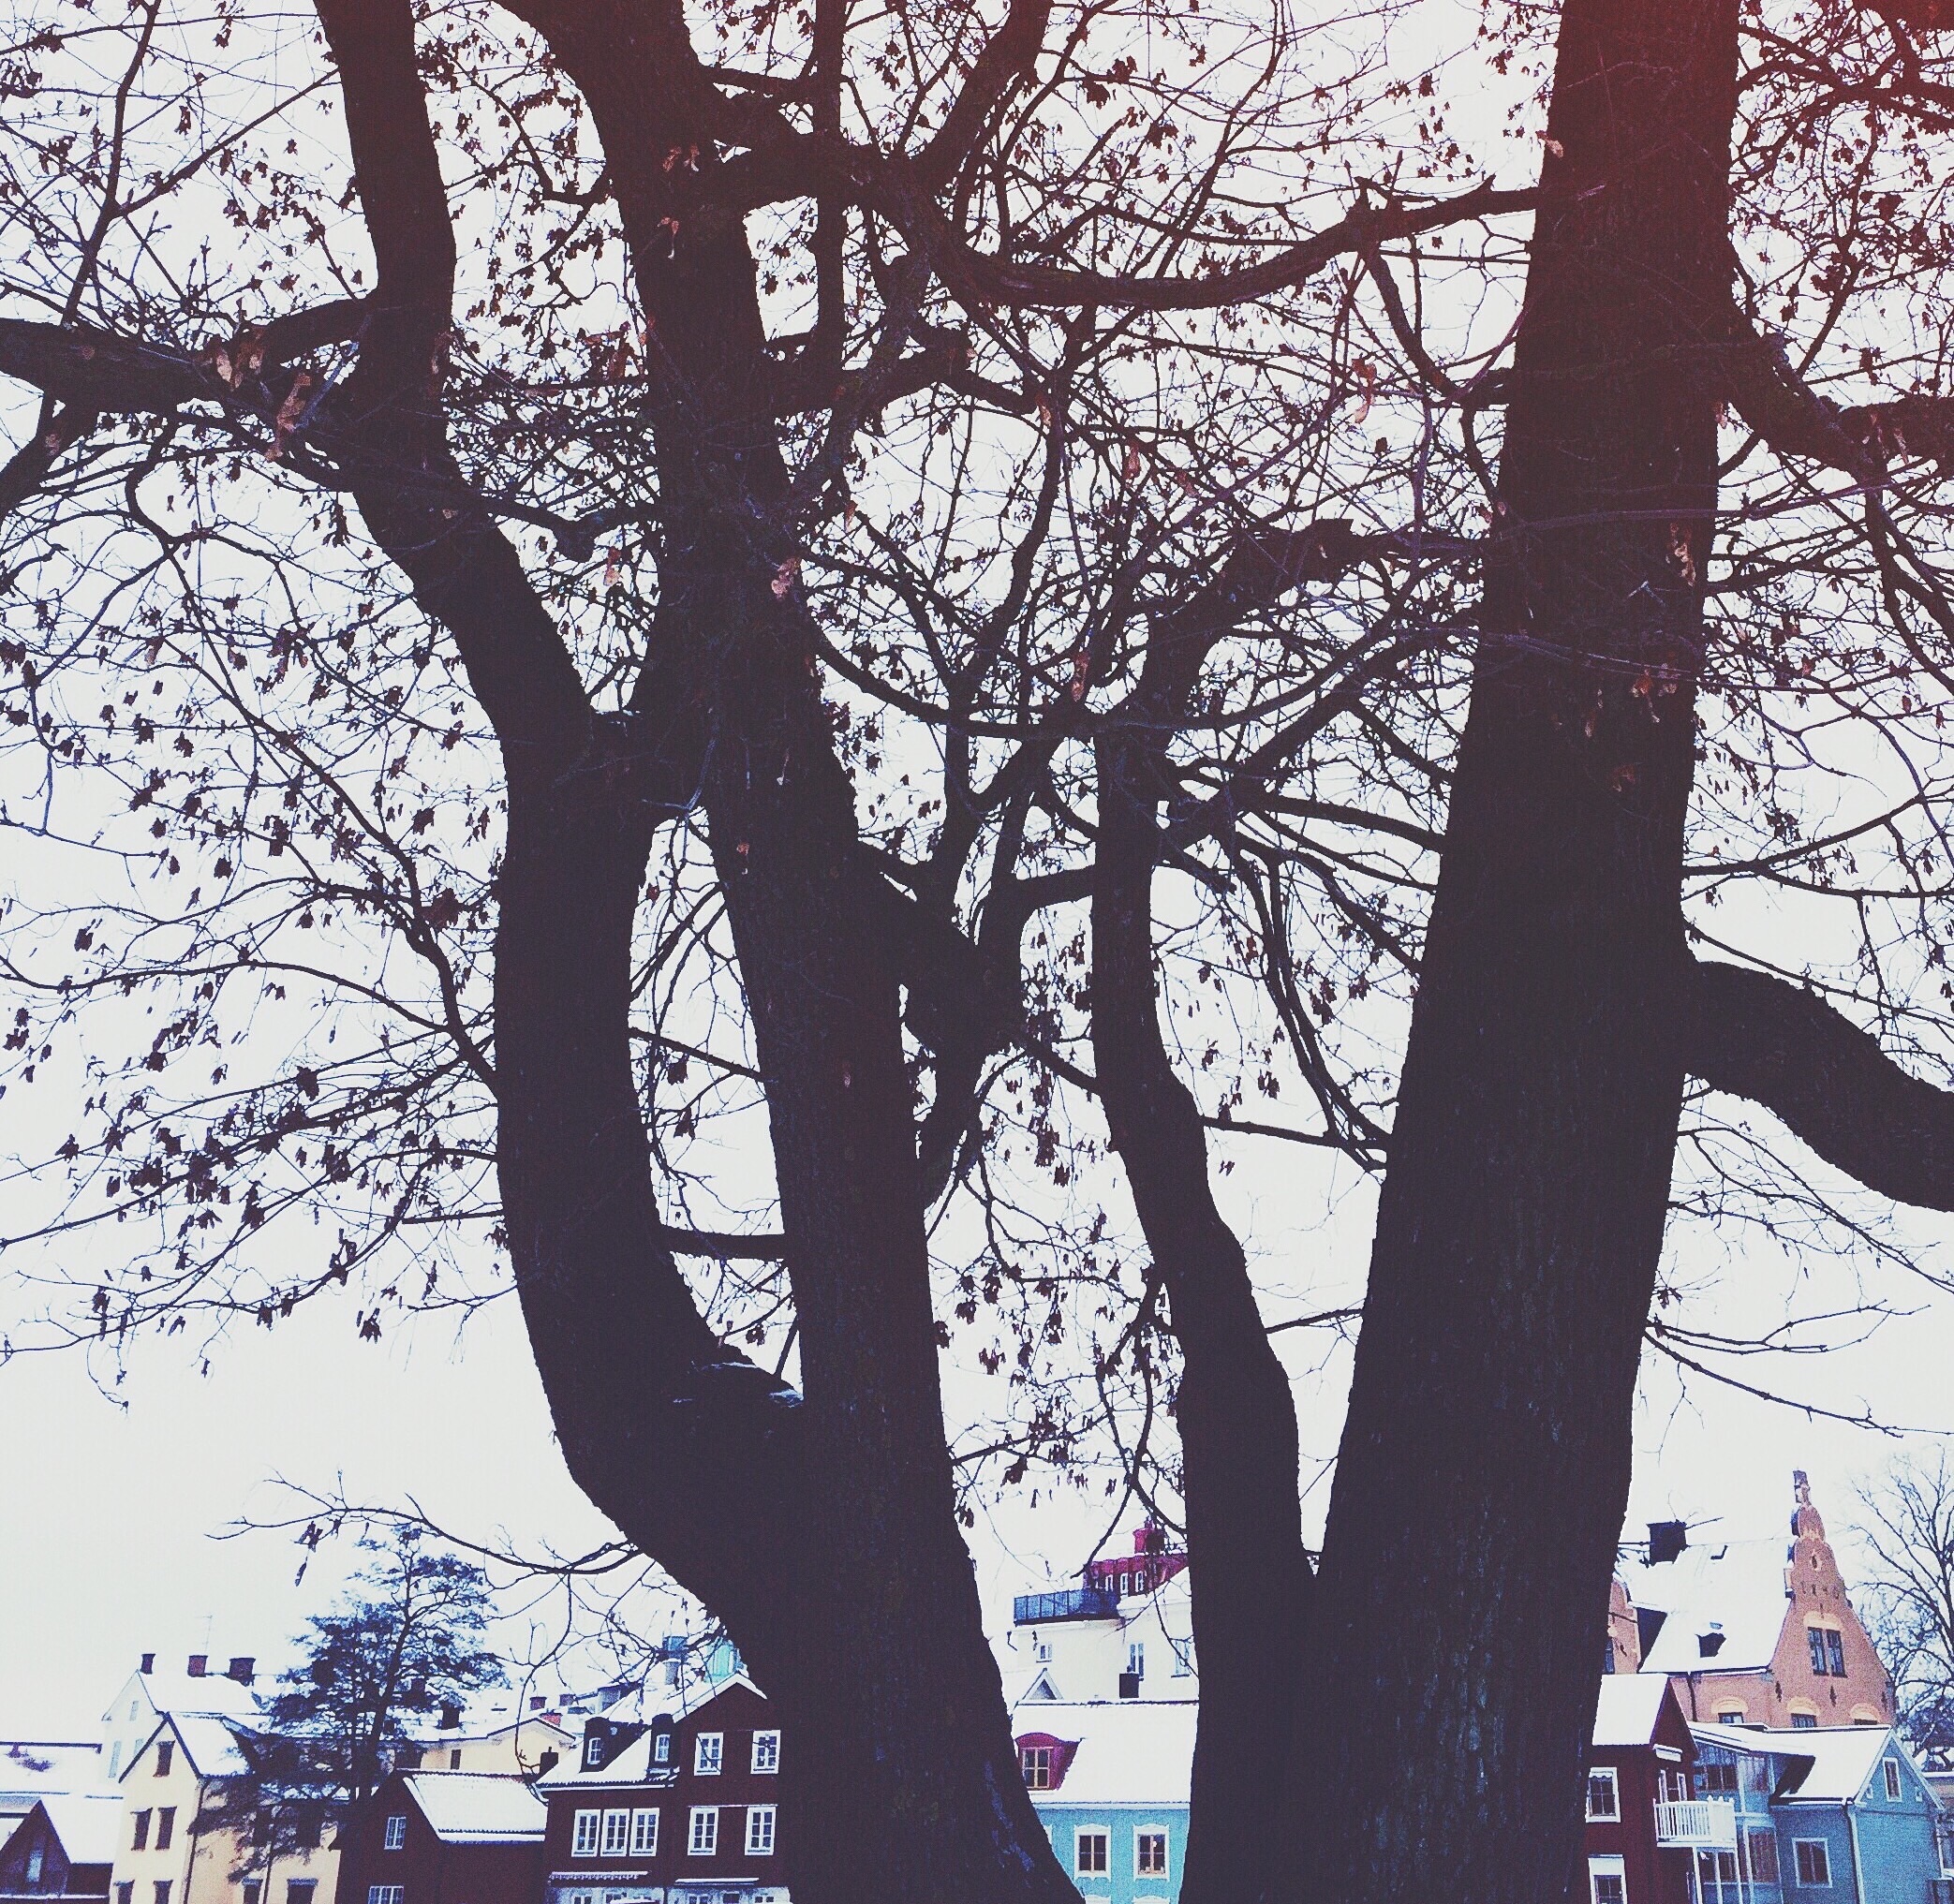
tree, branch, winter, plant, flower, spring, season, woody plant